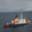
Label: ship